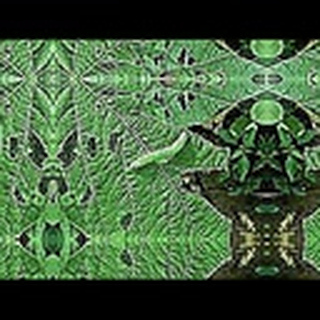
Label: cotton_army_worm